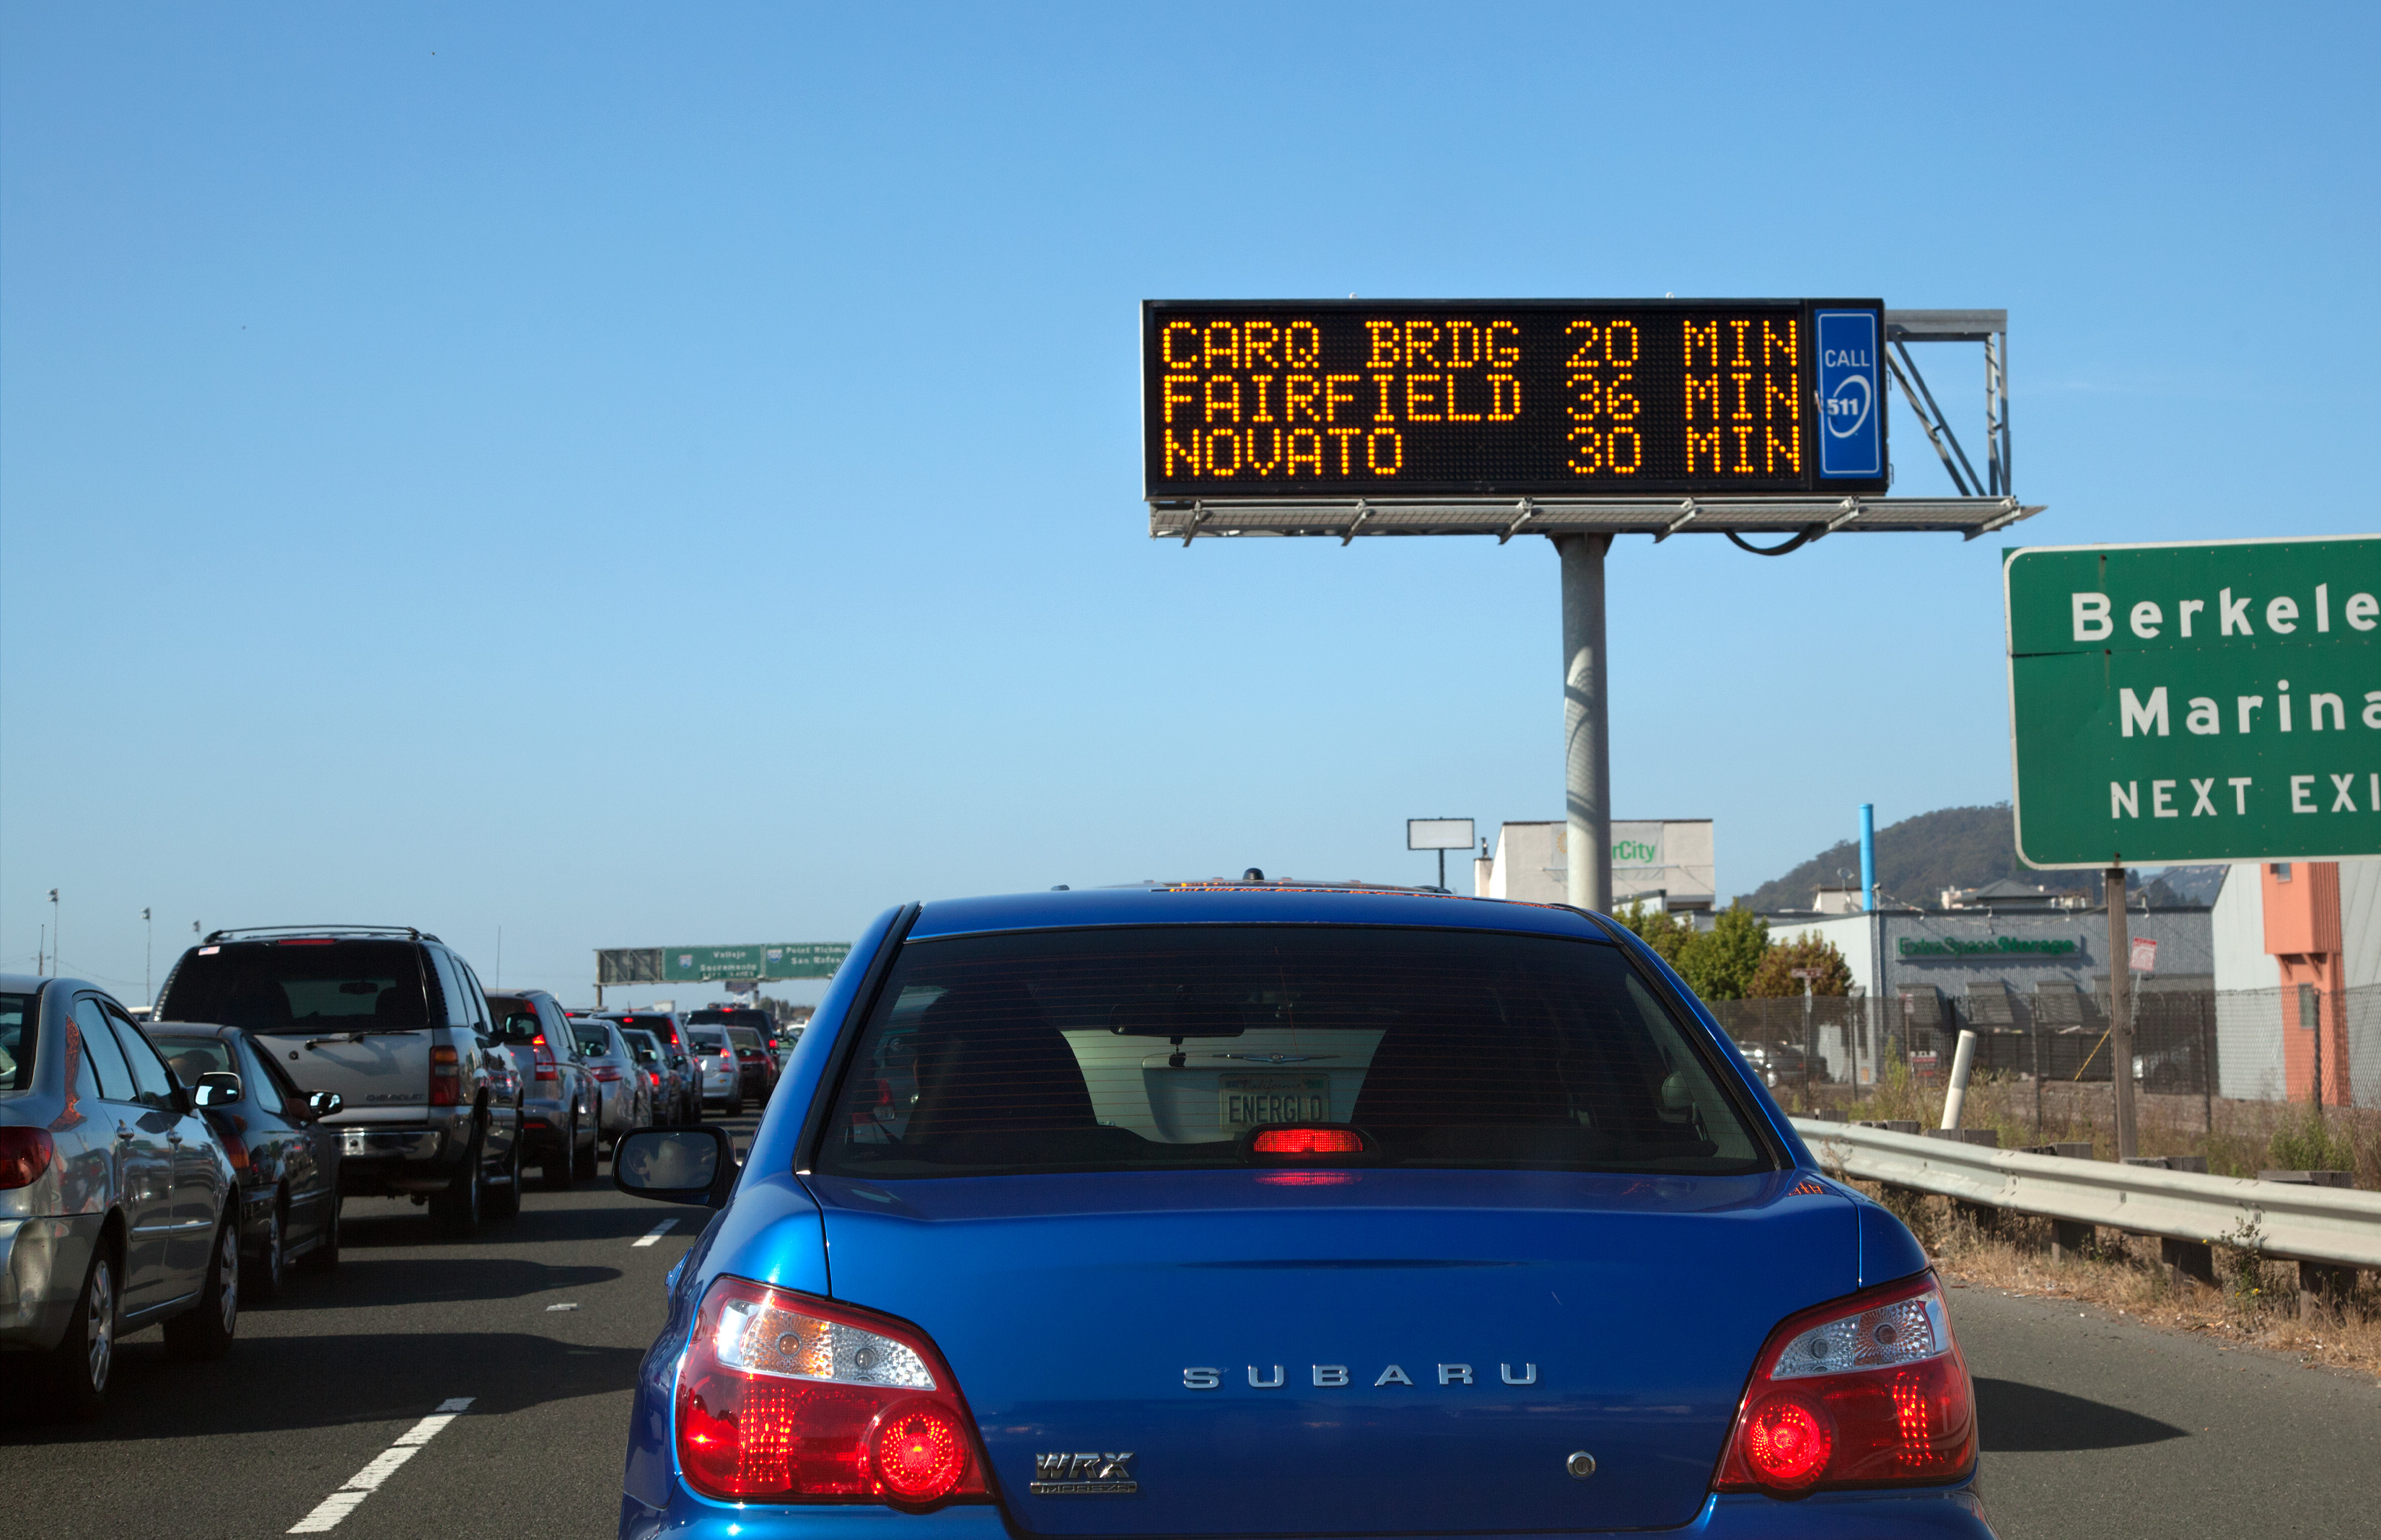
road, traffic, car, highway, driving, advertising, freeway, vehicle, lane, california, road trip, i80, sanfranciscobayarea, berkeley, automobile make, automotive exterior, controlled access highway, vehicle registration plate